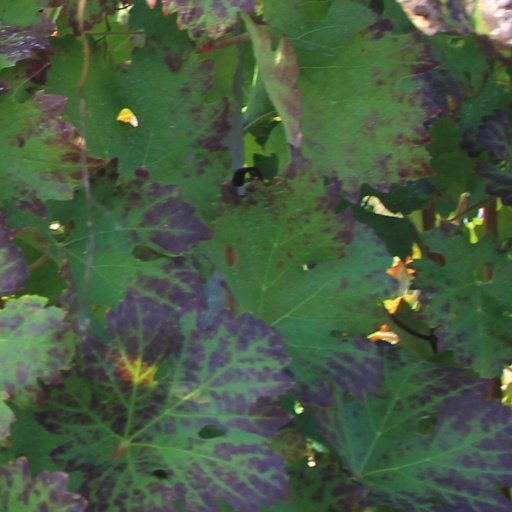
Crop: grape